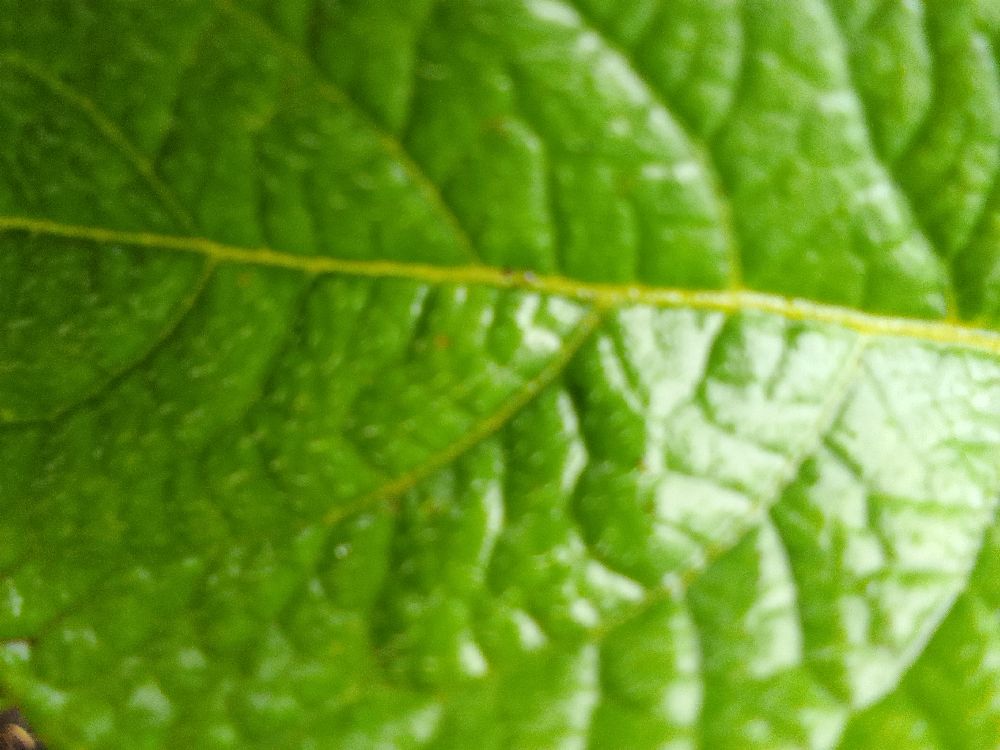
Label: Healthy